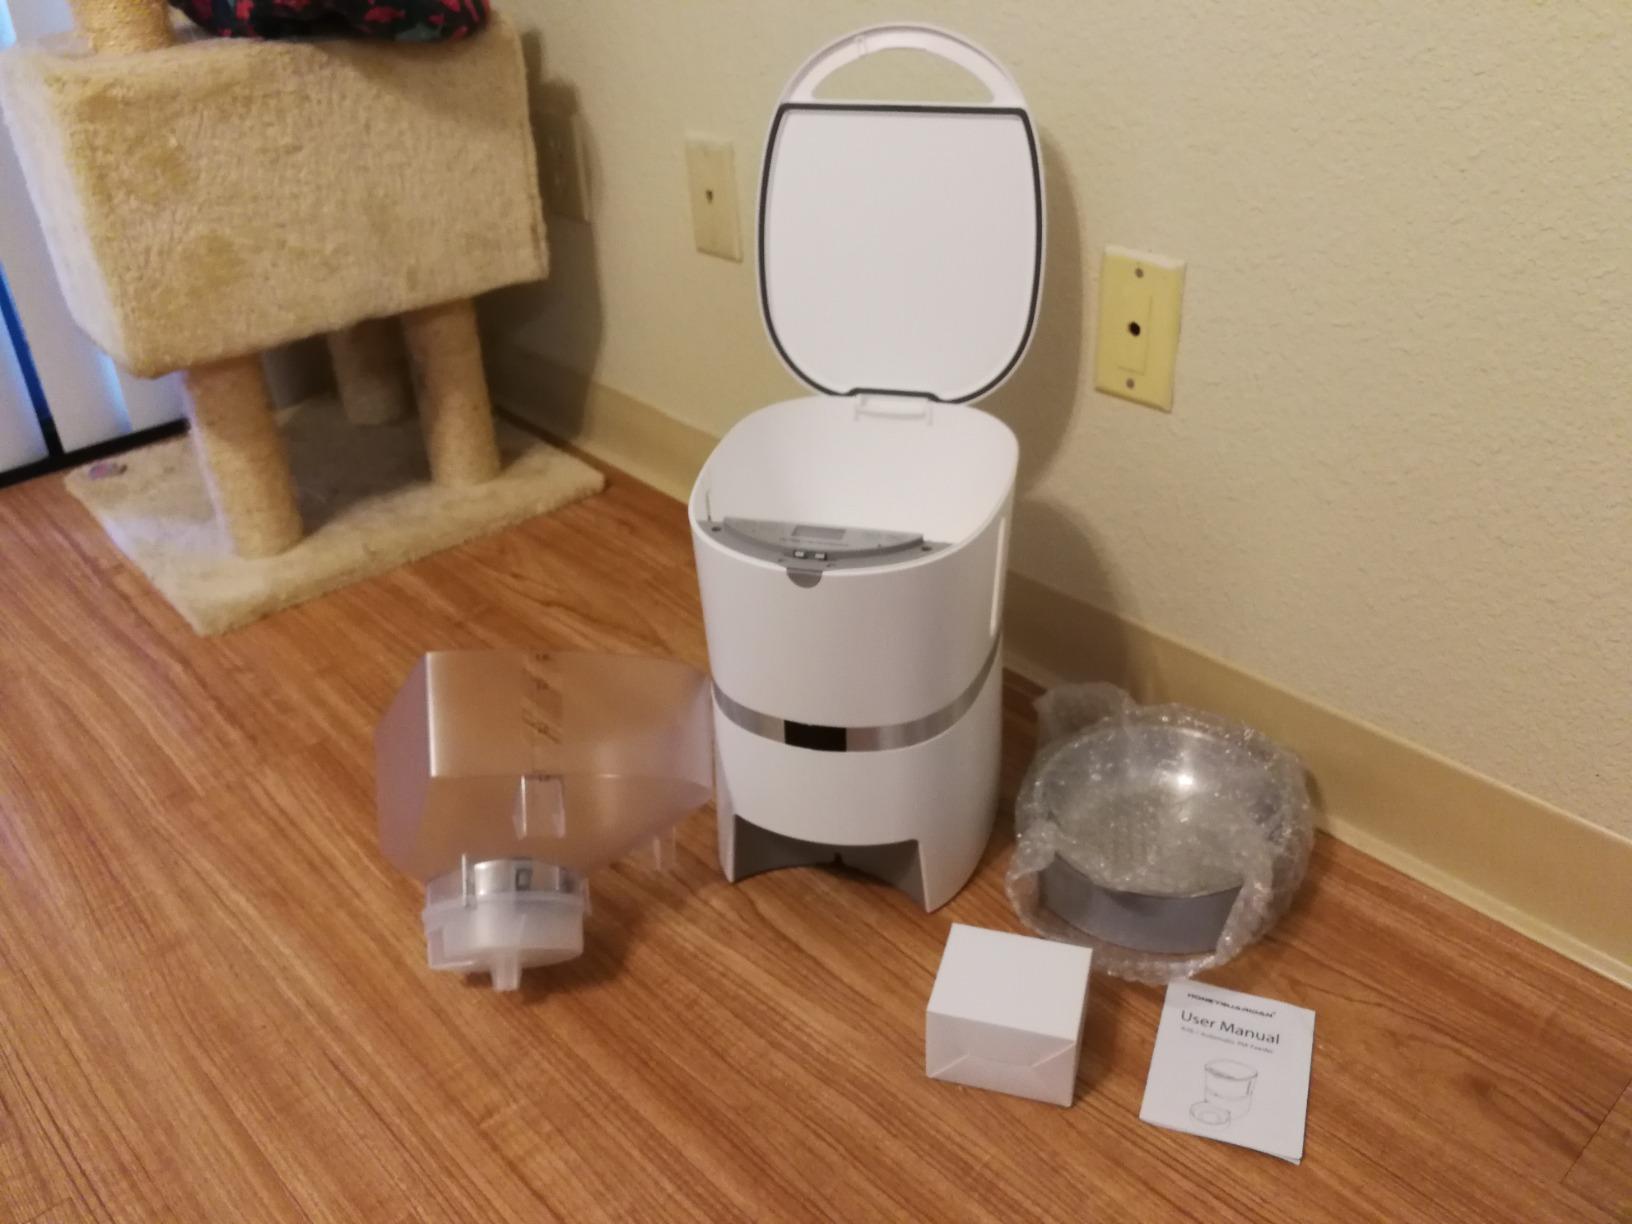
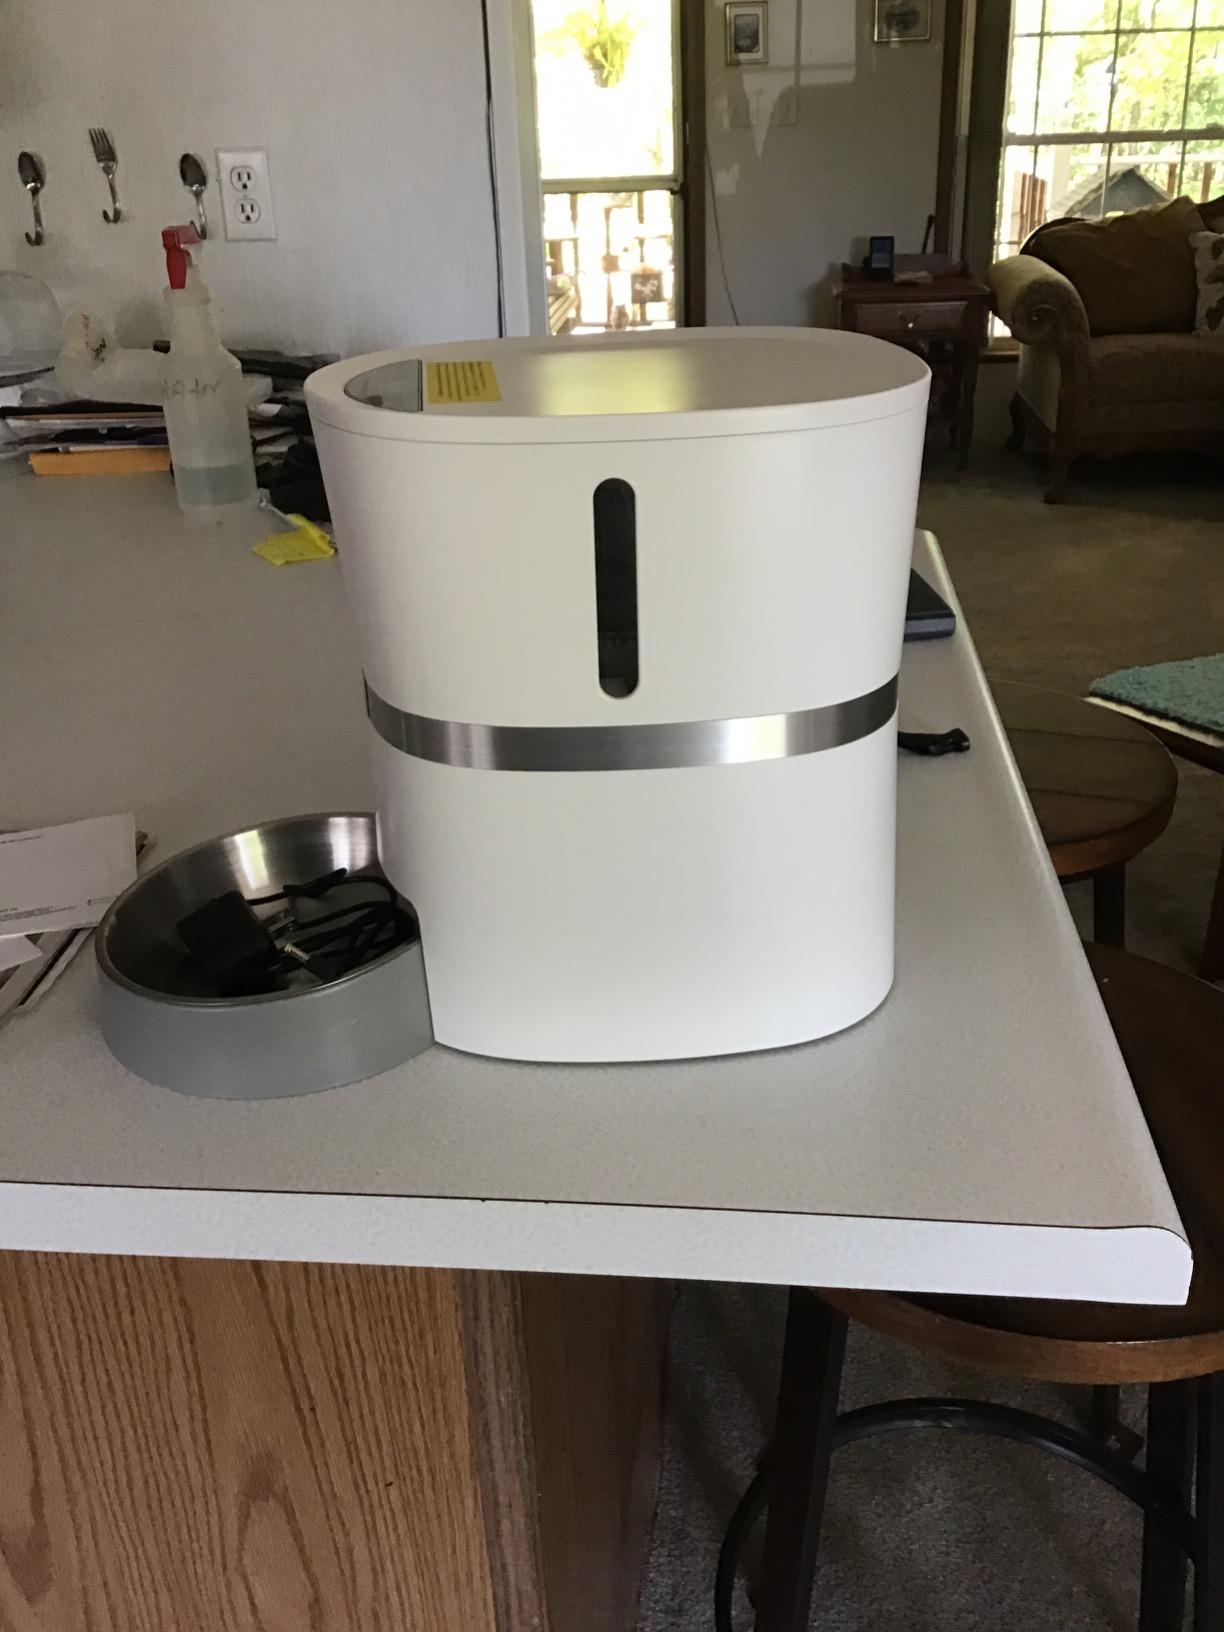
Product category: items_feeder
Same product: yes